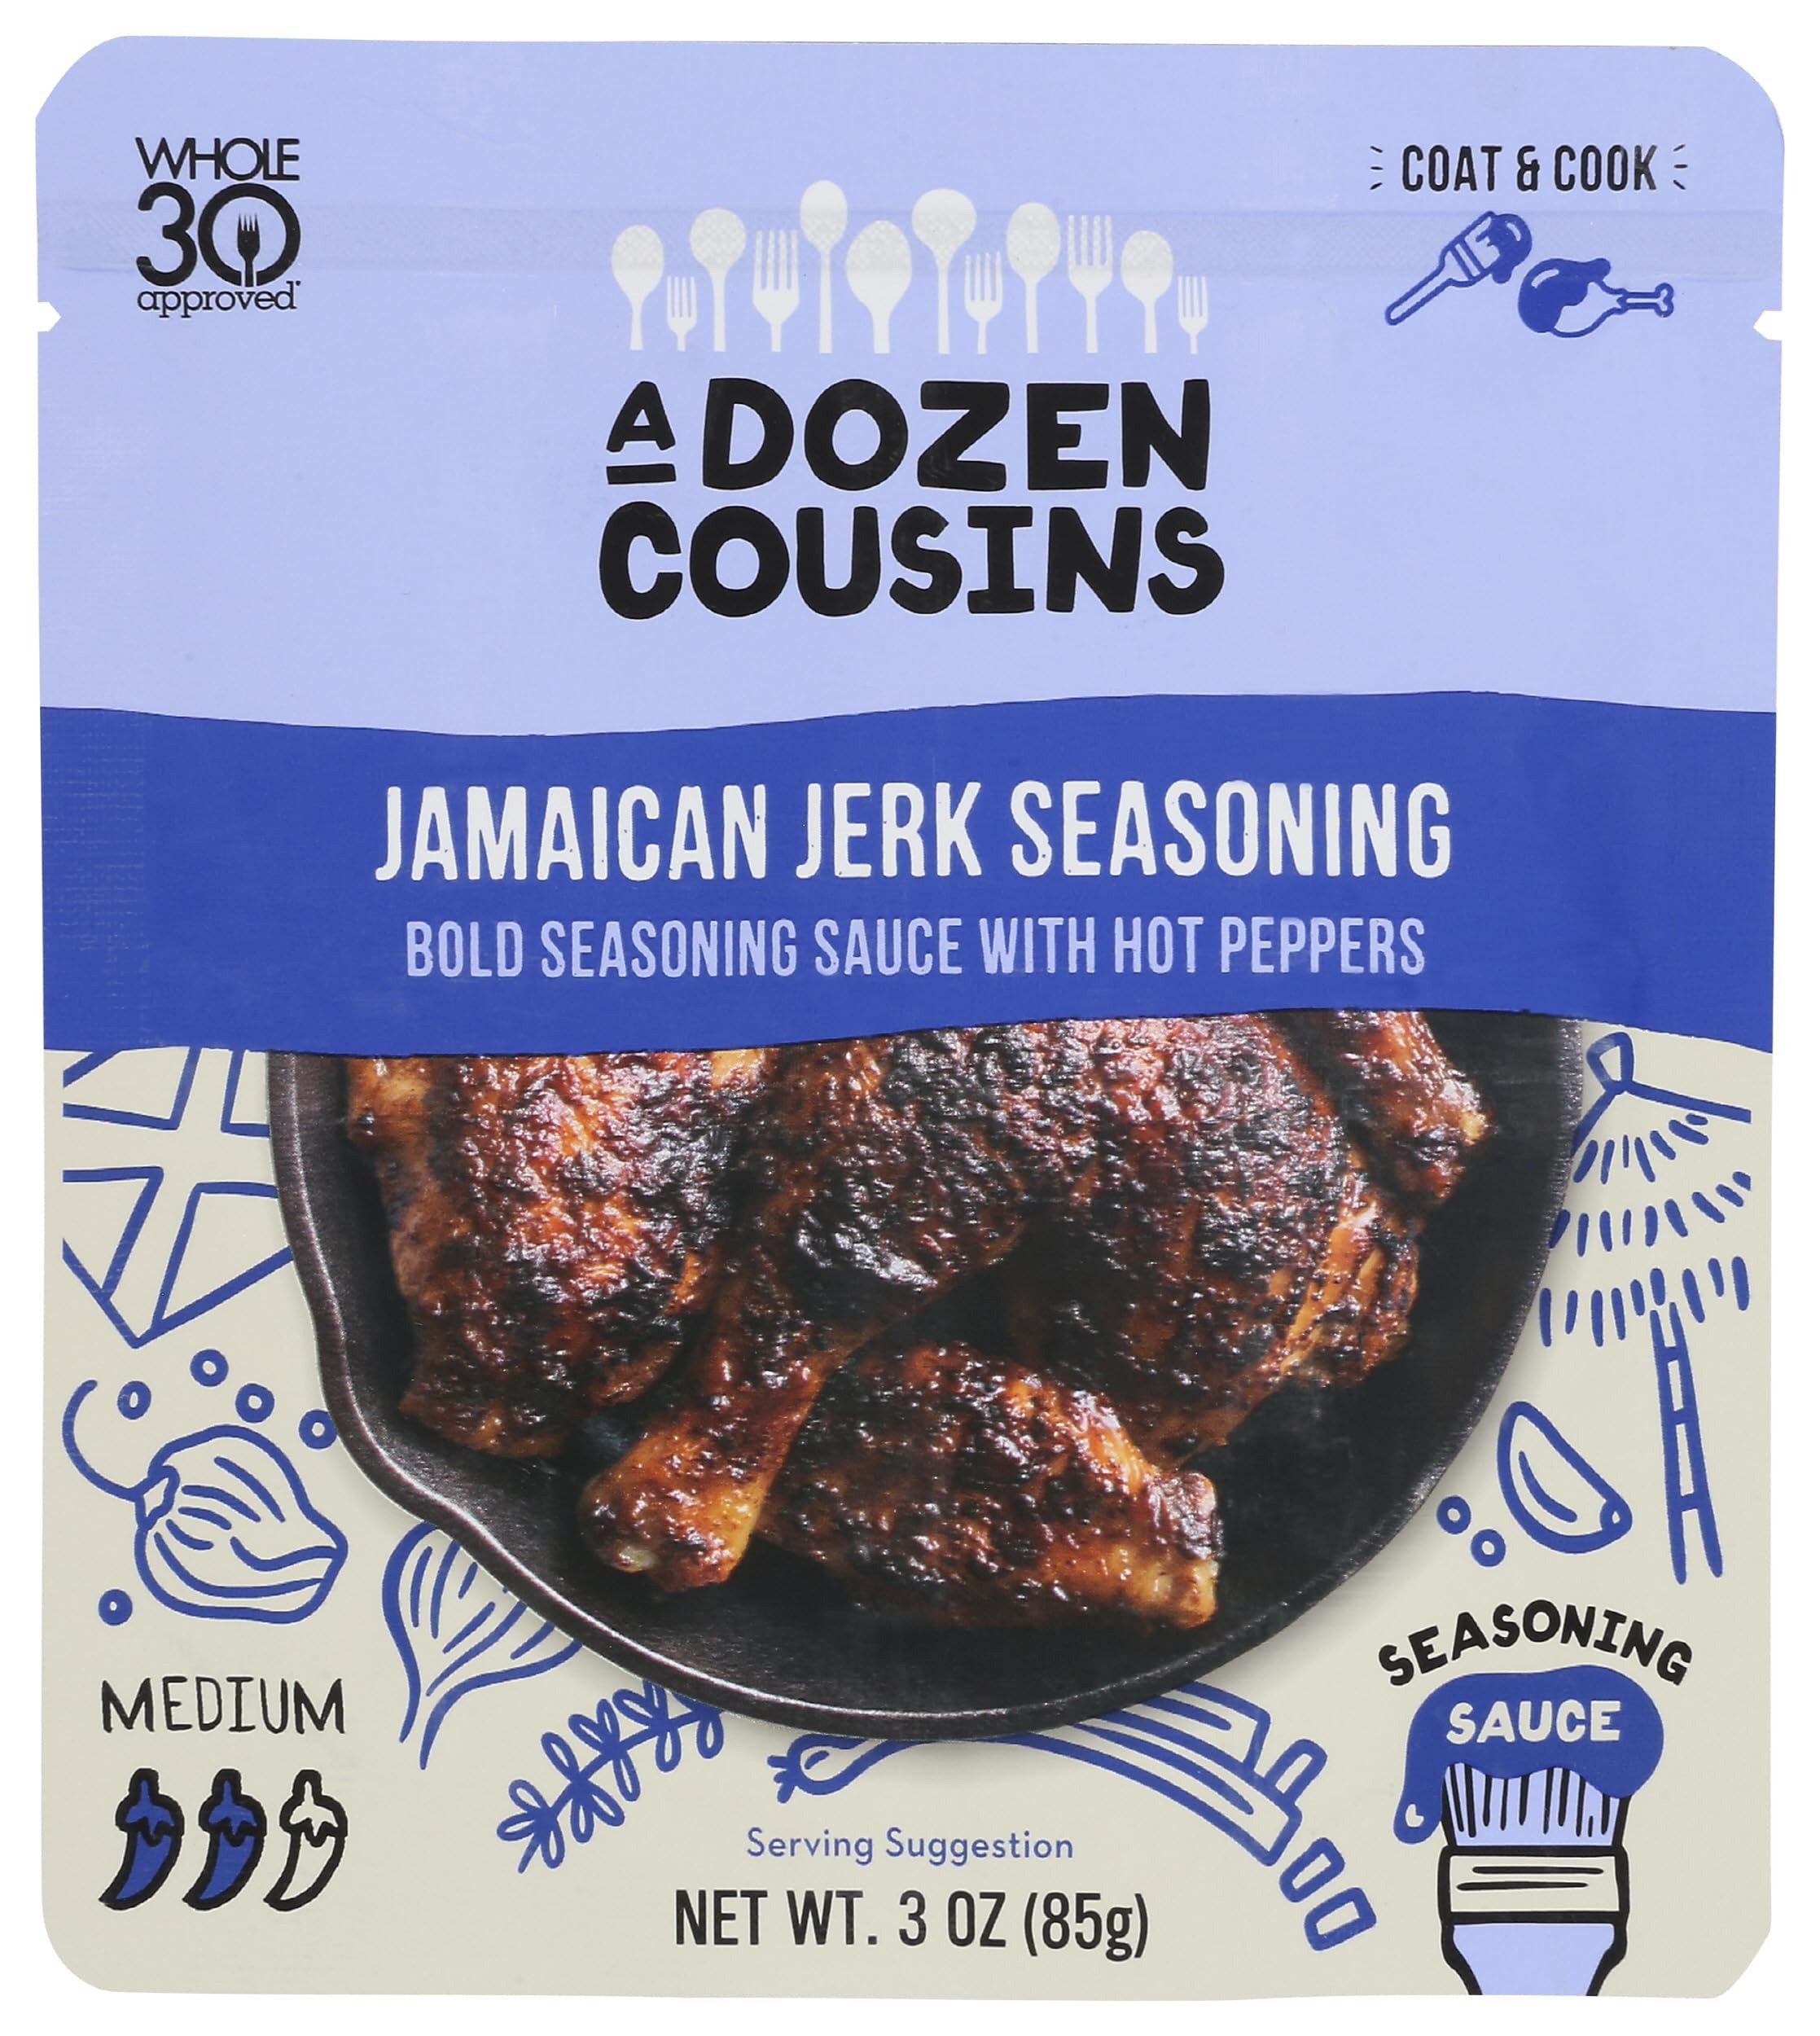
Item Name: A Dozen Cousins Jamaican Jerk Entree Seasoning Sauce, Non GMO, Gluten Free, 3 Ounce (Pack of 10)
Bullet Point: A Dozen Cousins Jamaican Jerk Entree Seasoning Sauce, Non GMO, Gluten Free, 3 Ounce (Pack of 10)
Value: 30.0
Unit: Ounce

Price: 25.8